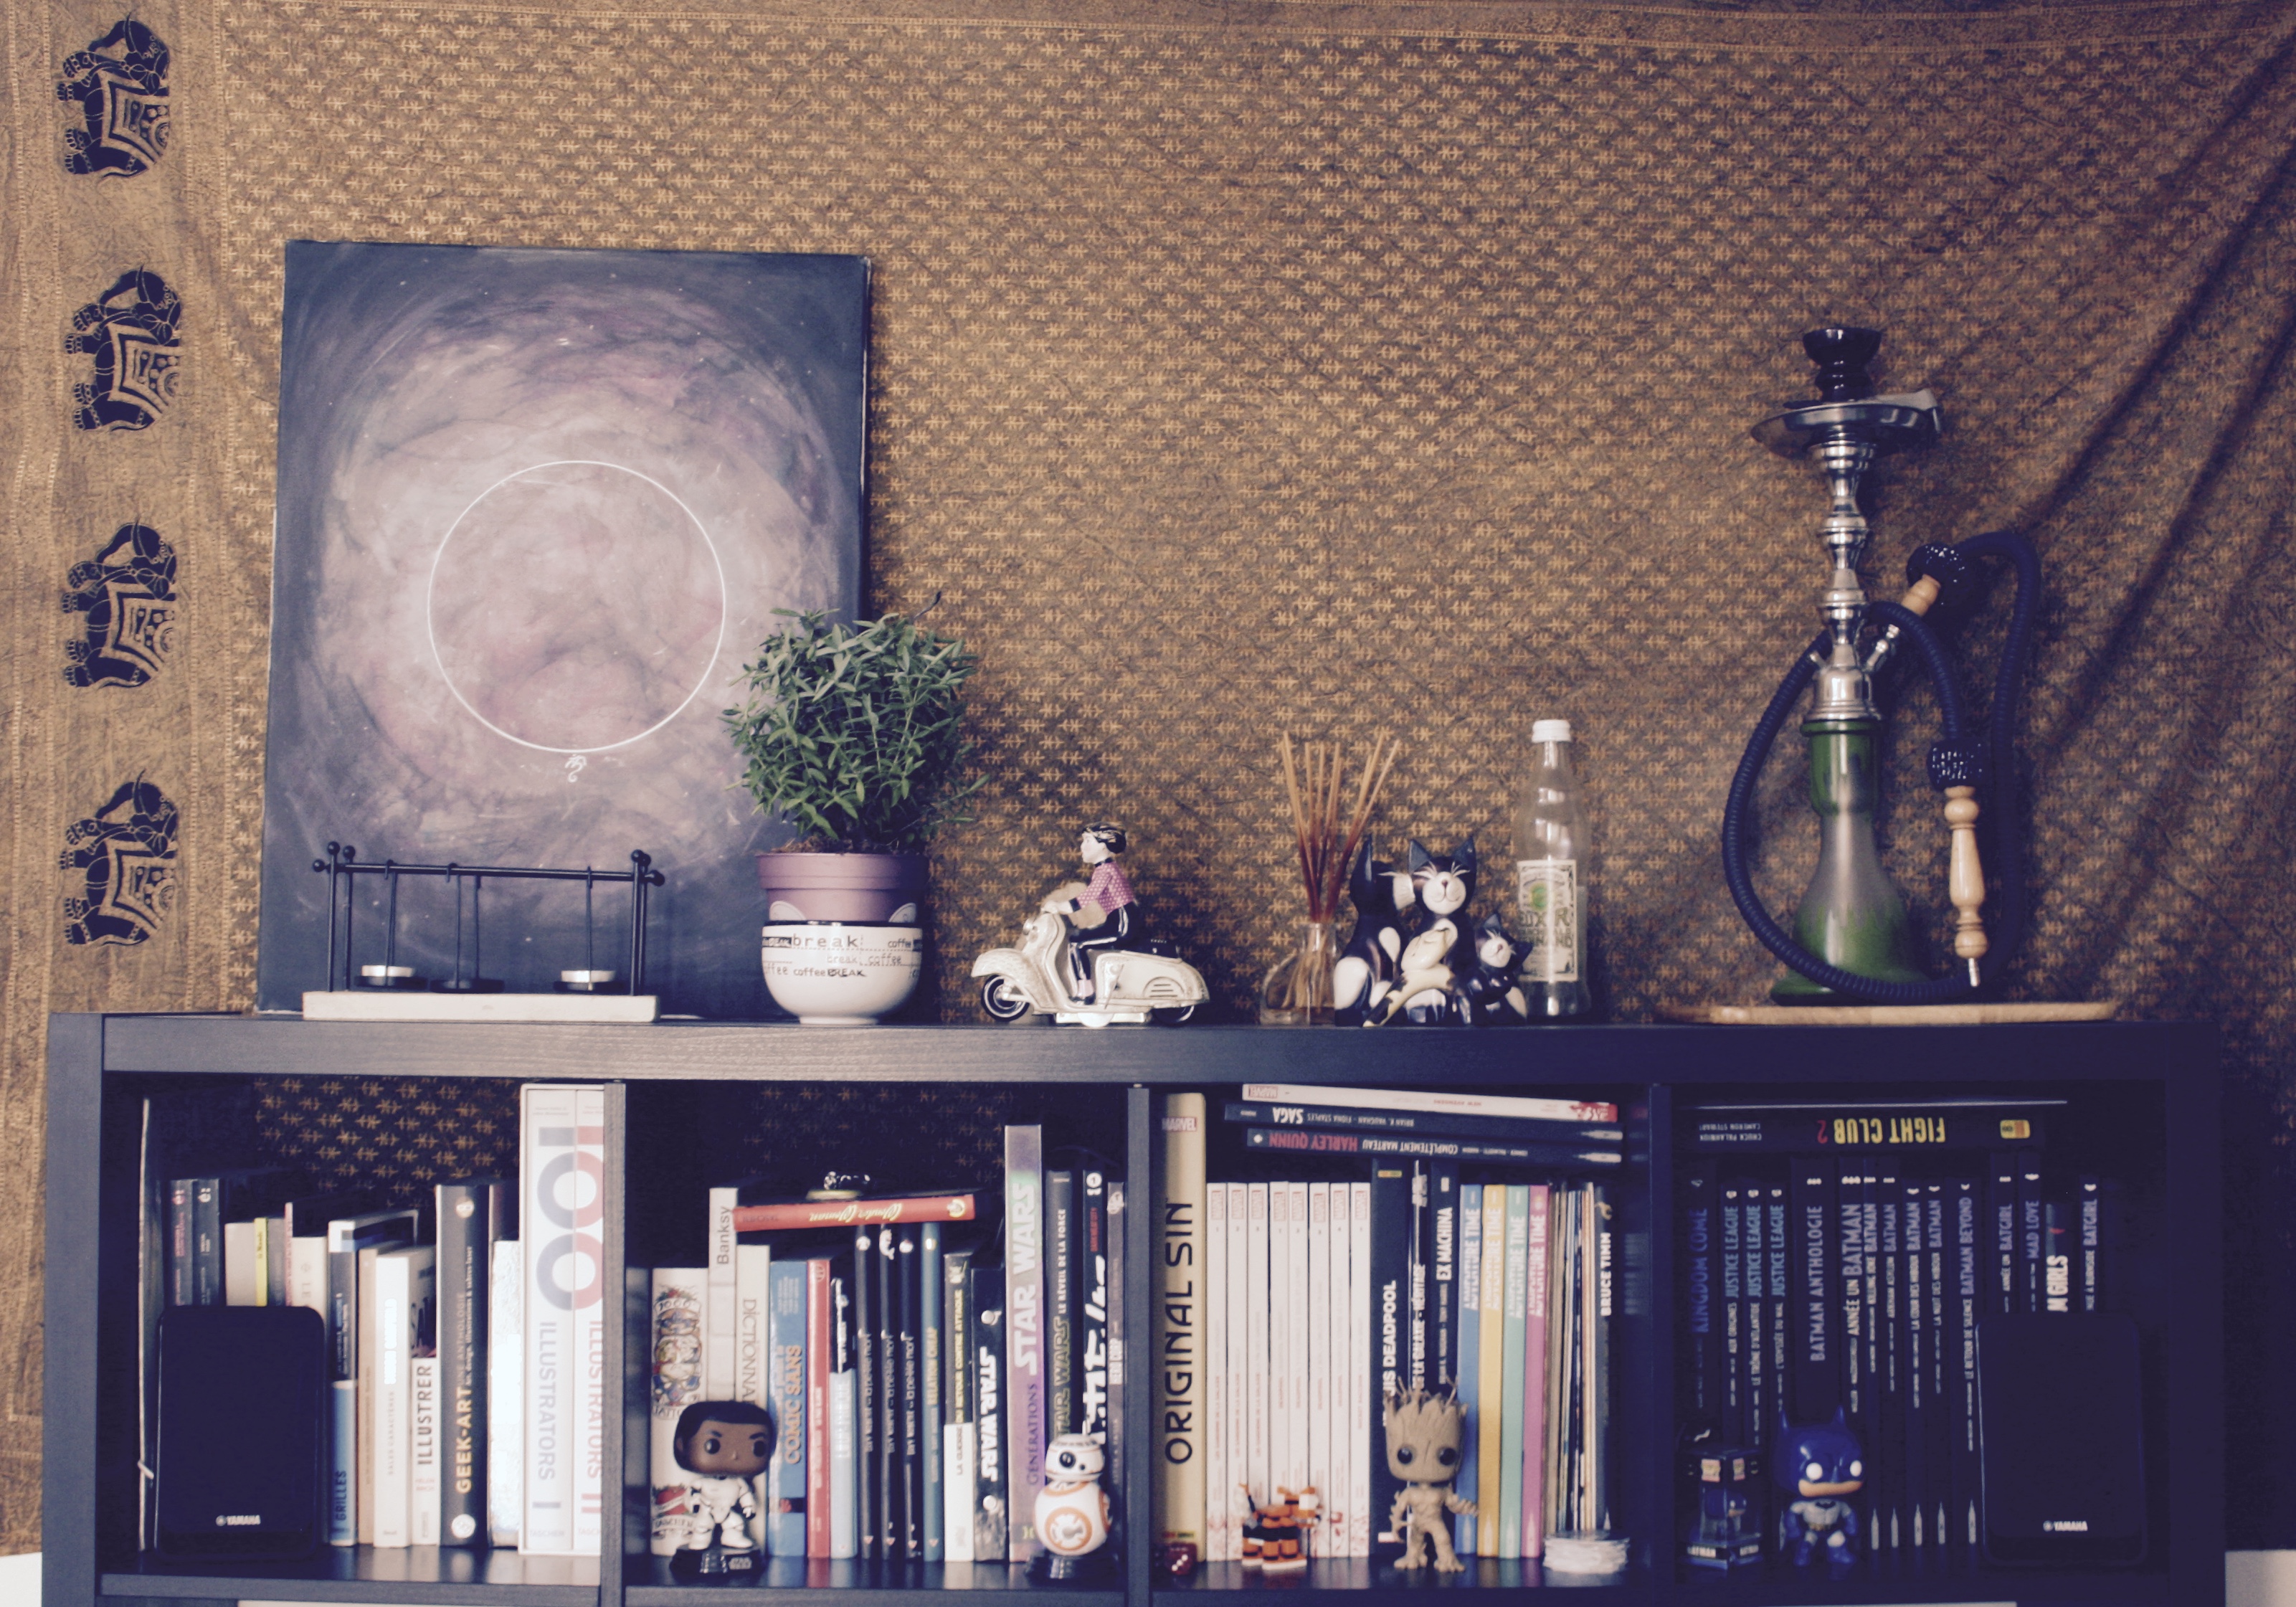
home, wall, decoration, living room, furniture, room, interior design, bookcase, art, illustration, design, books, image, display window